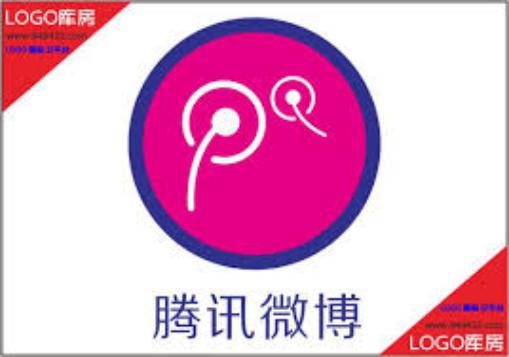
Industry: Leisure